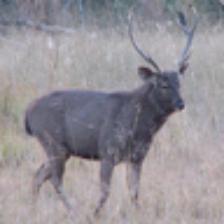
Label: NonHuman